Henkell & Co. Sektkellerei

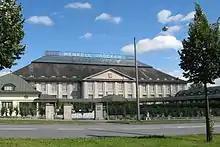
Wiesbaden - Henkell Schloss, designed by Paul Bonatz

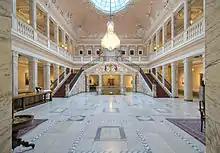

Otto Henkell and Ludwig Stollwerck are widely considered to be the inventors of joint advertising, a strategy they deployed starting around 1900. It was the first time marketing activities were jointly developed and funded by multiple companies within a single industry.